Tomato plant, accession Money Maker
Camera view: bottom (45 deg); turntable rotation: 120 degrees
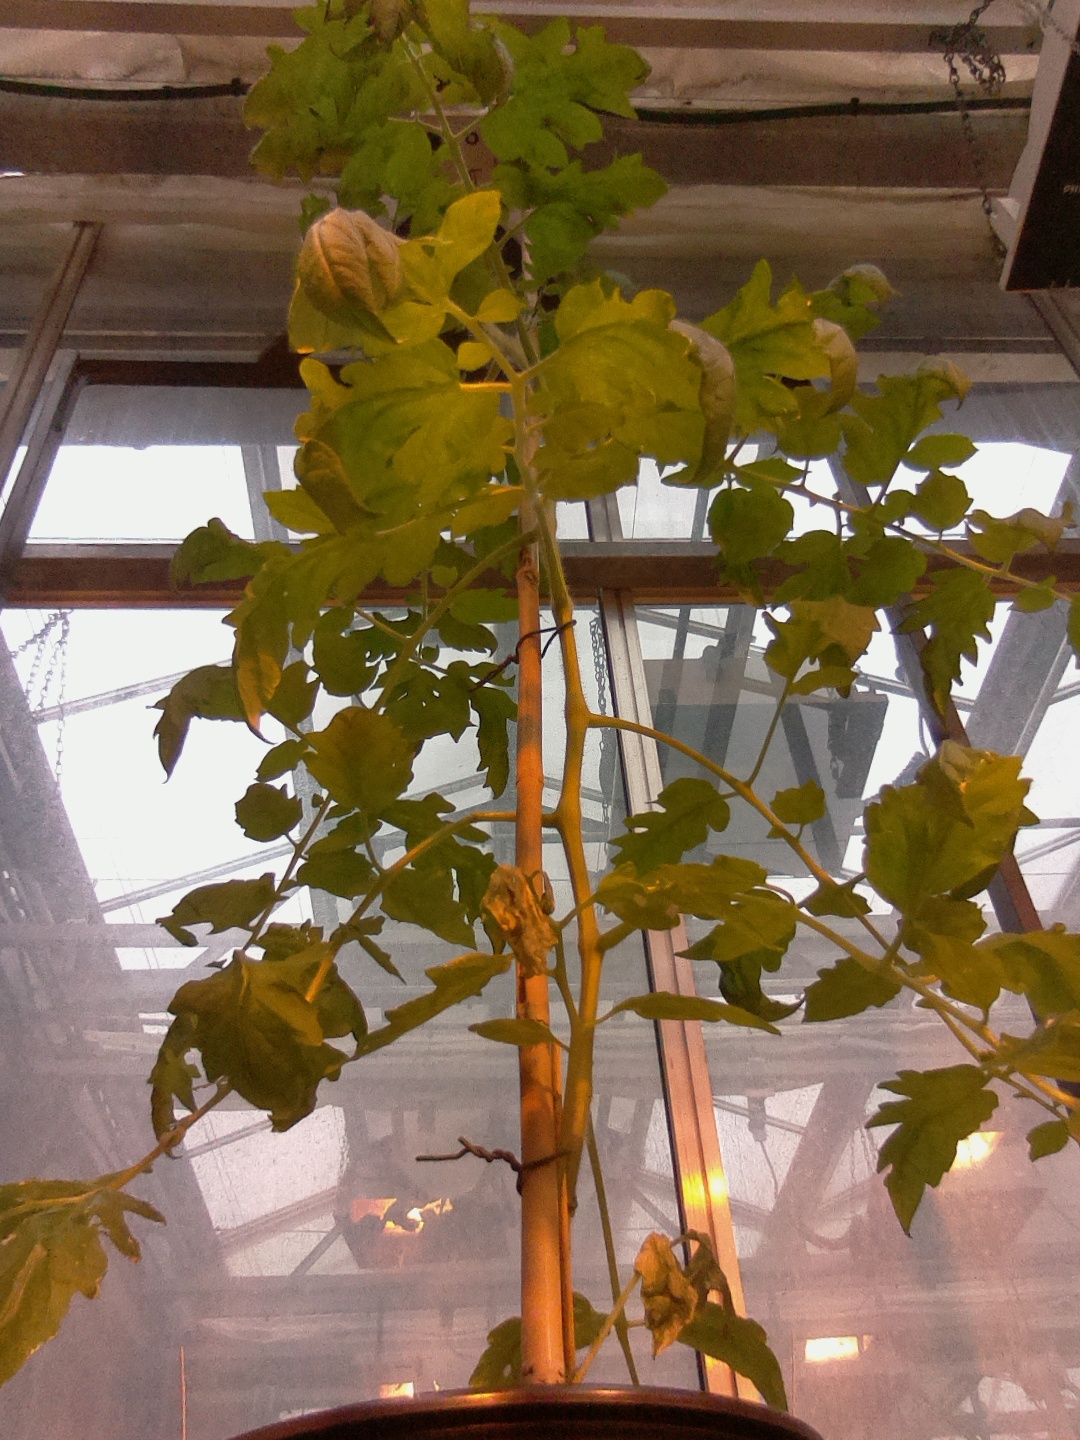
BBCH growth stage 54: 4 inflorescences visible